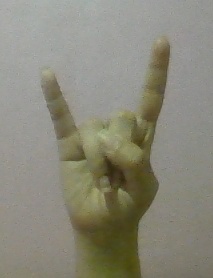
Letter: la